Sebastian Thiel

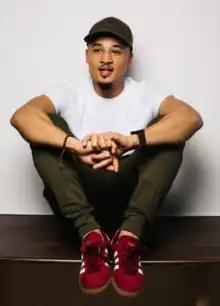

Sebastian Henry Thiel (born 31 August 1990) is a Zambian-British film director, writer and producer.